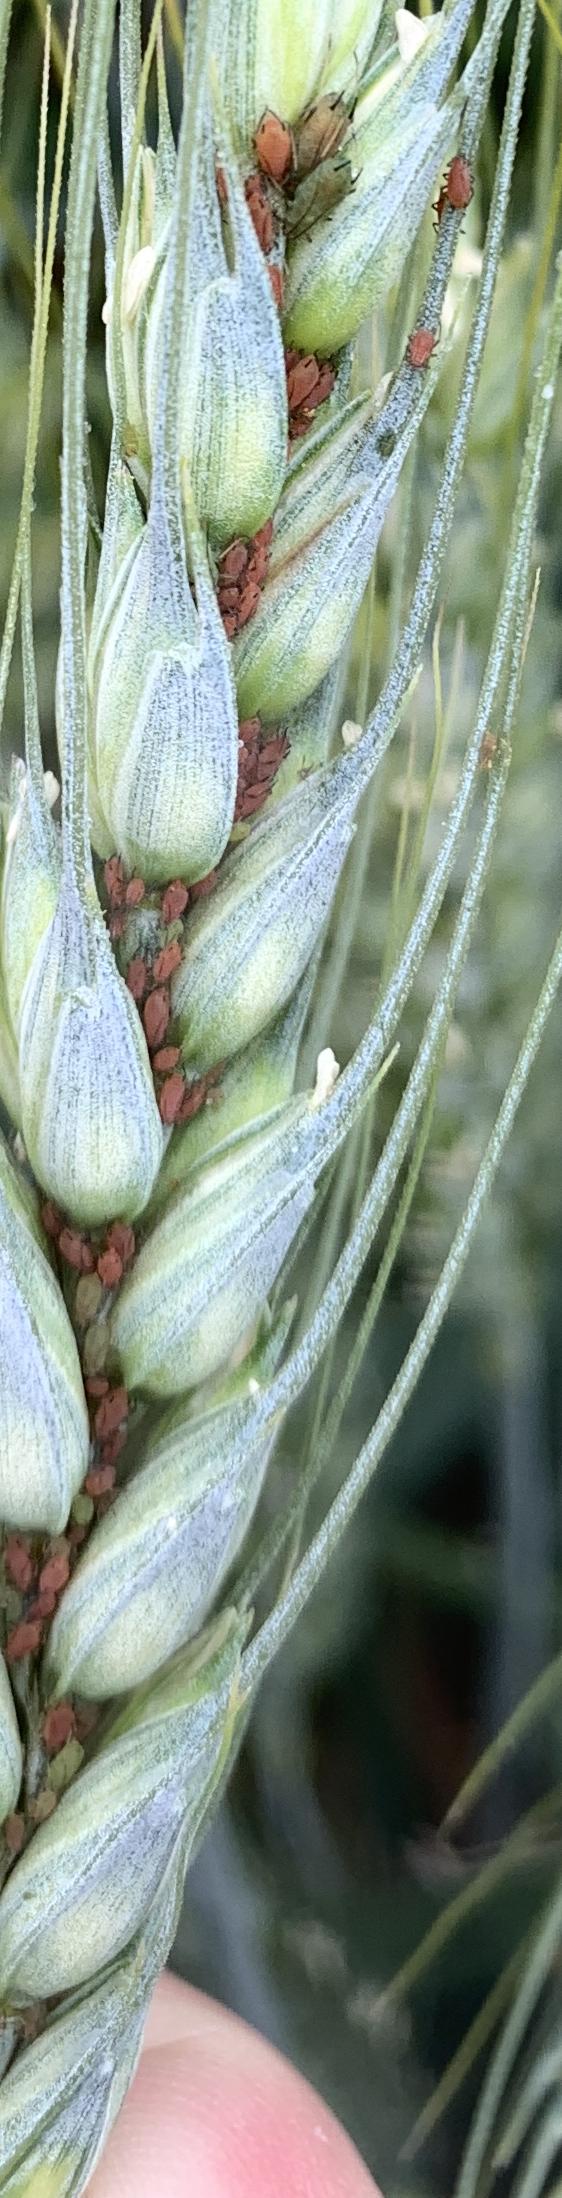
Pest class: english_grain_aphid